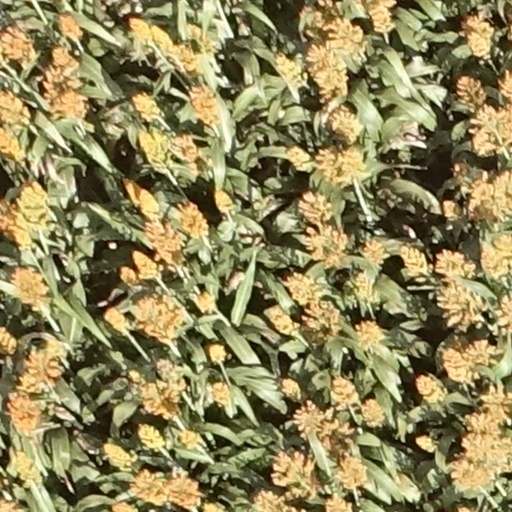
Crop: sorghum